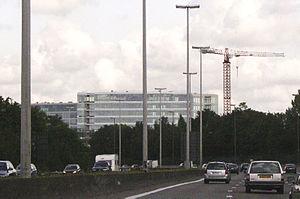
Ring aéroport bruxelles
Le Ring de Bruxelles est une autoroute servant de boulevard périphérique à l'agglomération bruxelloise, englobant la Région de Bruxelles-Capitale et plusieurs communes flamandes et wallonnes de la périphérie immédiate. Un des premiers tronçons a été construit à la fin des années 1960 en tant que morceau de l'autoroute Bruxelles-Paris. Il était prévu au départ de créer une ceinture complète autour de la région de Bruxelles-Capitale, passant même par la commune bruxelloise d'Anderlecht. Cette partie ouest par Anderlecht fut réalisée comme les parties est et nord. Par contre, le passage au sud par les communes bruxelloises d'Uccle et de Forest fut abandonné vu le coût de construction de tunnels là où ils auraient été rendus nécessaires pour ménager des quartiers résidentiels à Uccle et éviter une percée à travers la forêt de Soignes. Le tracé du ring a donc été allongé vers le sud pour passer à travers les communes de Braine-l'Alleud, Waterloo, Auderghem, Tervuren, Zaventem, Vilvorde, Anderlecht, Beersel, Hal pour constituer une boucle rejoignant la partie nord en utilisant le tracé d'une route préexistante à travers la forêt, la route de Mont-Saint-Jean.
Une ceinture périphérique est généralement une voie rapide urbaine ou une voie de type autoroutier permettant à la circulation de transit de contourner une ville, son centre-ville ou une agglomération et de relier les différentes autoroutes qui y aboutissent. L'objectif principal est d'offrir un axe routier plus rapide de déplacement et de contournement que si l'on circulait dans le centre de la ville contournée. Par définition, une ceinture périphérique comme une rocade, réalise le tour complet d'une ville.